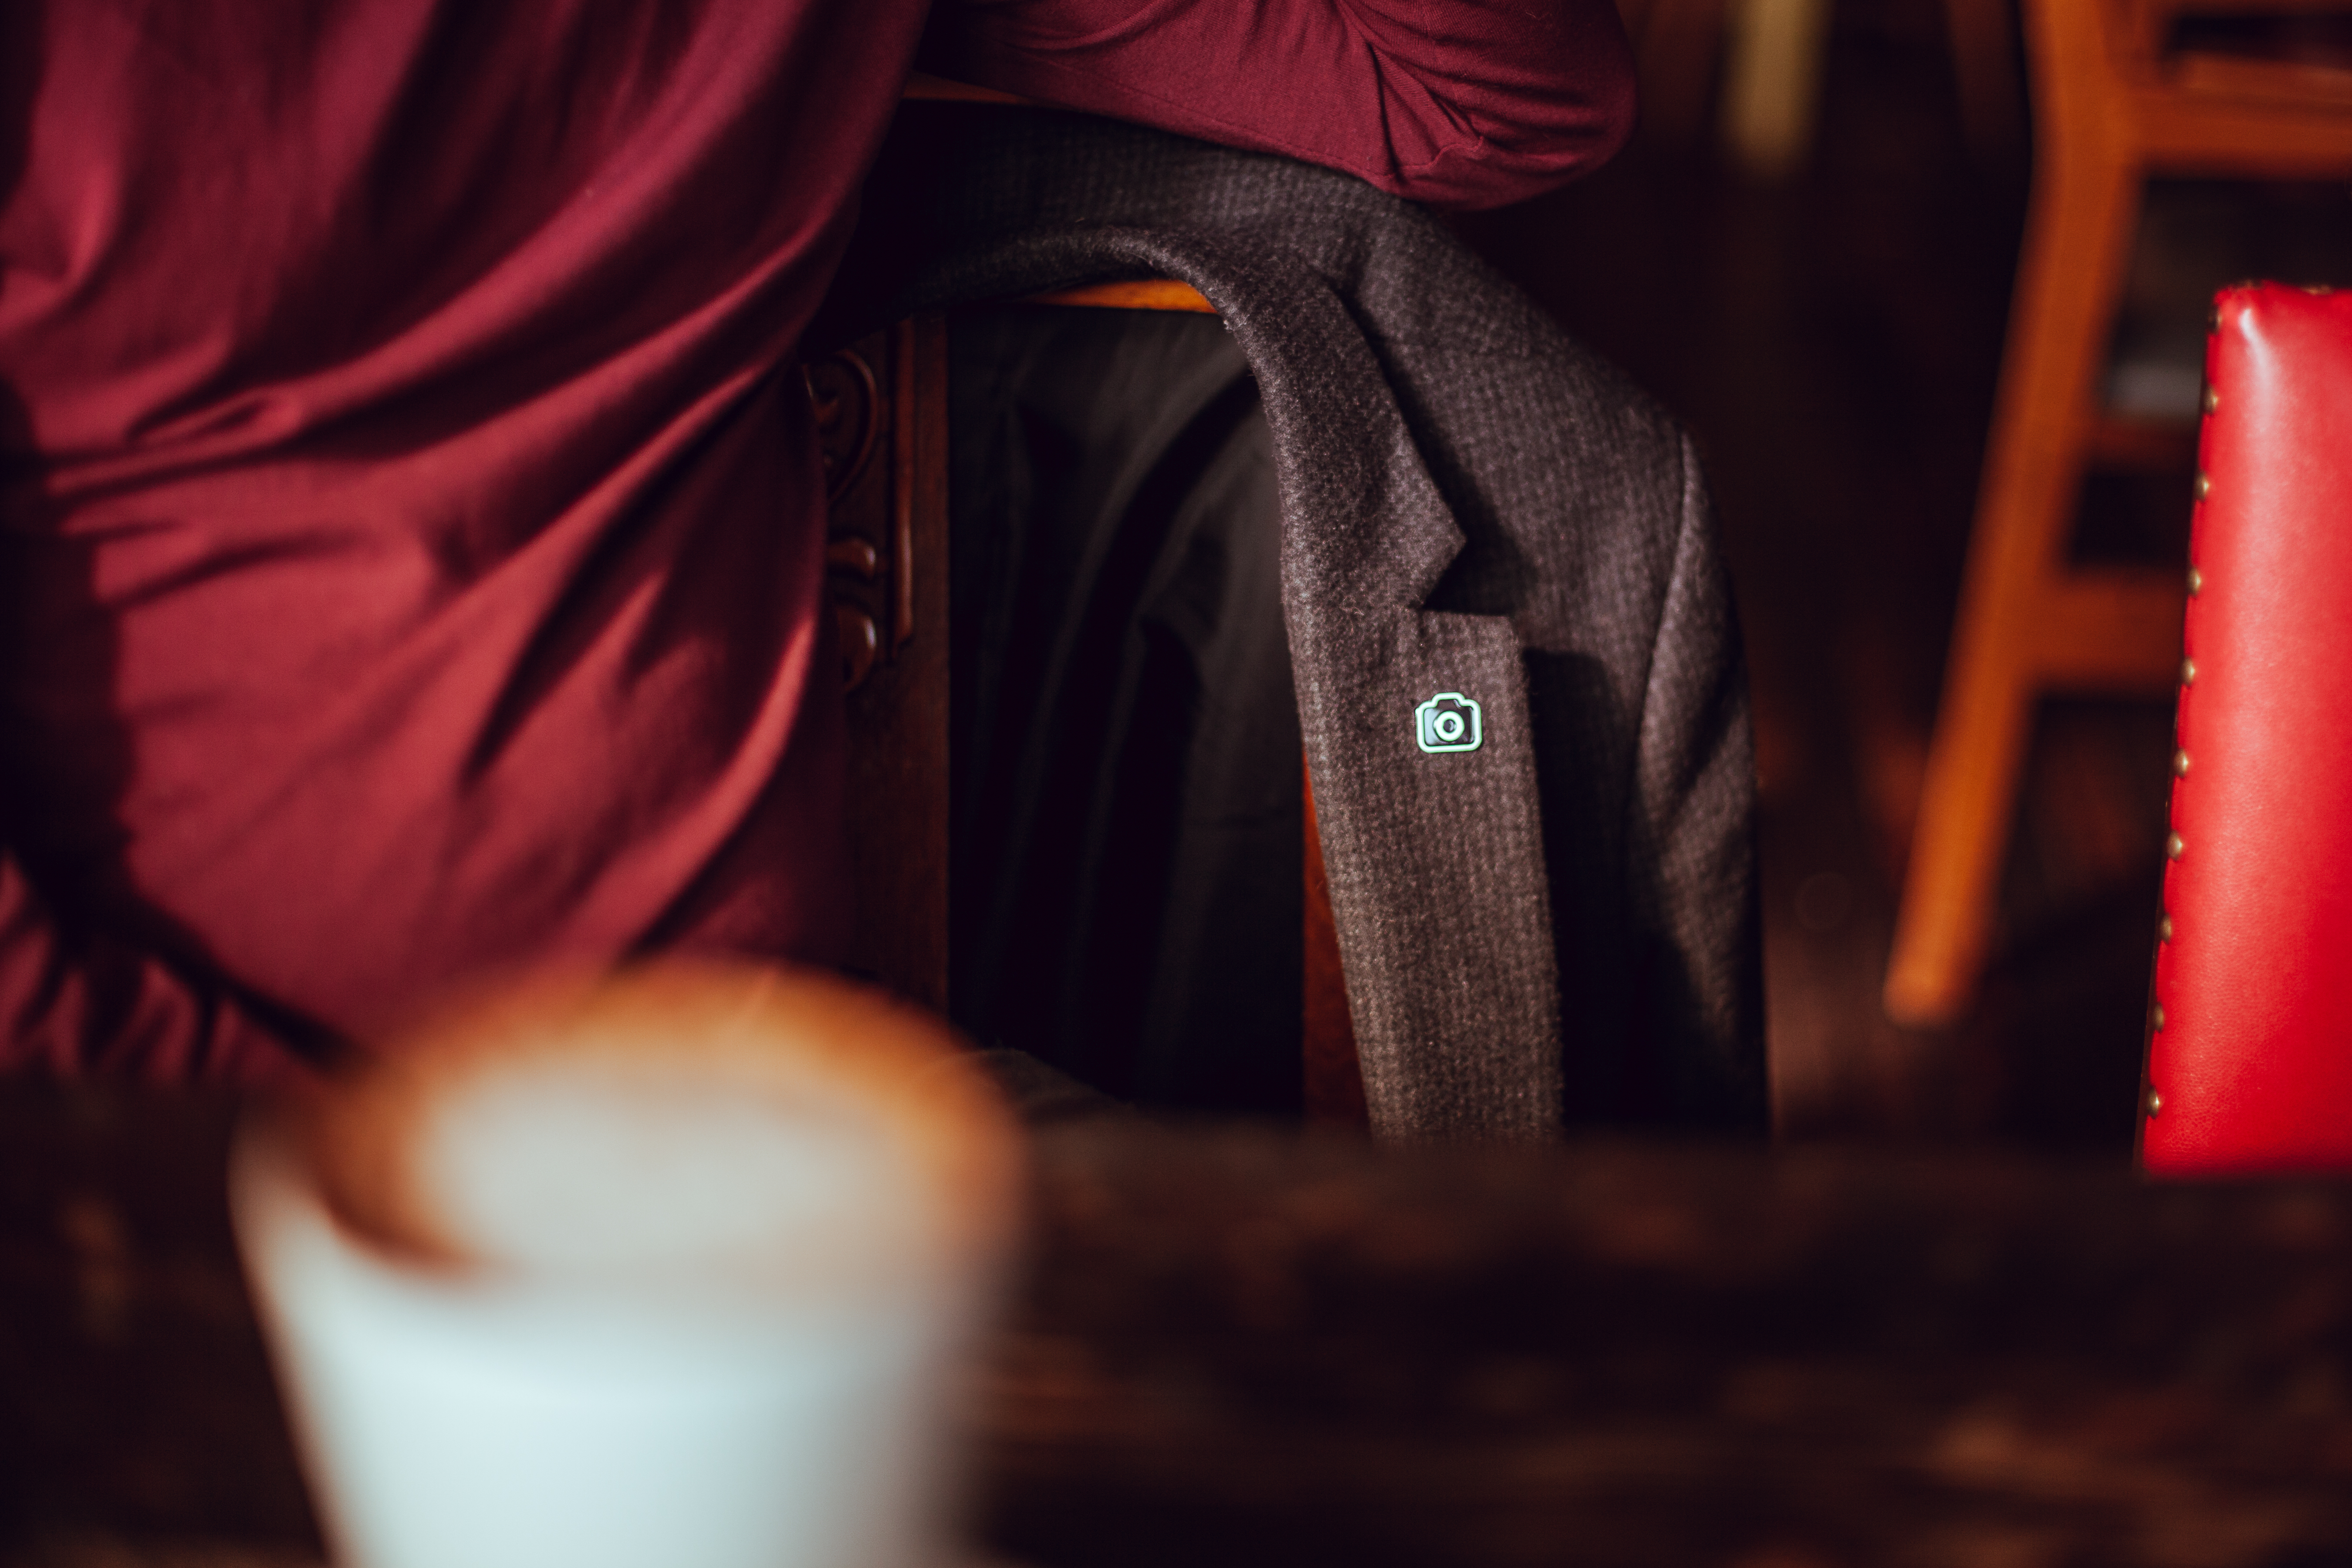
light, red, color, darkness, lighting, jacket, unsplash, pin, blazer, sense